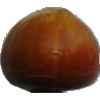
Label: Nut Forest 1